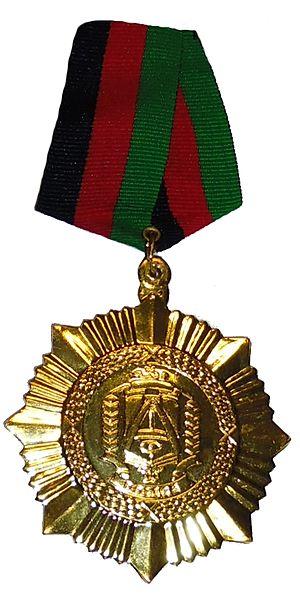
Médaille d'honneur du Ministère de l'Intérieur - Afghanistan
La Police nationale afghane est la première force de police nationale en Afghanistan.